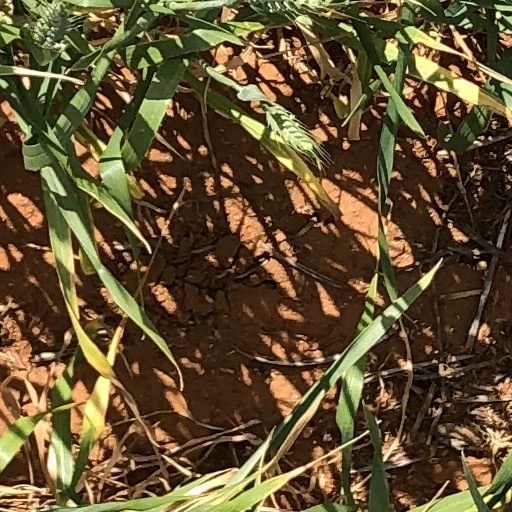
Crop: wheat